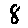
Label: 8